The Man Who Never Was (TV series)

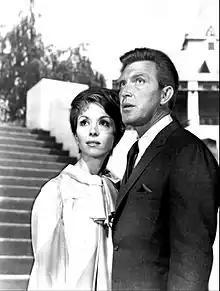
Dana Wynter and Robert Lansing.

The Man Who Never Was is a 1966 ABC-TV 20th Century Fox Television television series starring Robert Lansing and Dana Wynter. It has no connection with the better-known book and film of the same name, and ran for only one season of 17 episodes between September 7, 1966, and January 4, 1967. It was produced by 20th Century Fox Television, was filmed in Europe with the pilot episode being filmed in Berlin and Munich. John Newland produced and directed most of the episodes. The original television pilot starred Canadian actor Don Harron as Mark Wainwright but a change in sponsor led to the new sponsor requesting Robert Lansing in the role.